John Bingham, 7th Earl of Lucan

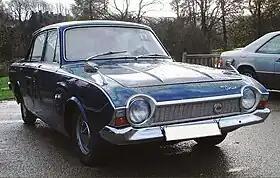
Lucan was last seen driving a Ford Corsair.

The scientific examination of the lead pipes found at the murder scene and in the Corsair's boot revealed traces of blood on the pipe from 46 Lower Belgrave Street. This proved to be a mixture of Lady Lucan's (blood group A) and Rivett's (B) blood. Hair belonging to Lady Lucan was also found on that pipe, but none belonging to Rivett. The pipe found inside the Corsair had neither blood nor hair on it. Home Office scientists were unable to prove conclusively that both pipes were cut from the same, longer, piece of piping, although they thought it likely.